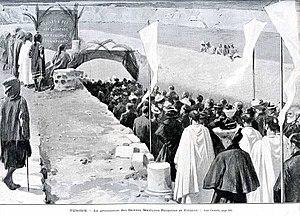
Procession des Saintes-Martyres Perpétue et Félicité à Carthage le 7 Mars 1901
Perpétue et Félicité sont parmi les premières martyres chrétiennes d'Afrique romaine dont la mort soit documentée. Elles sont mortes à Carthage en 203.